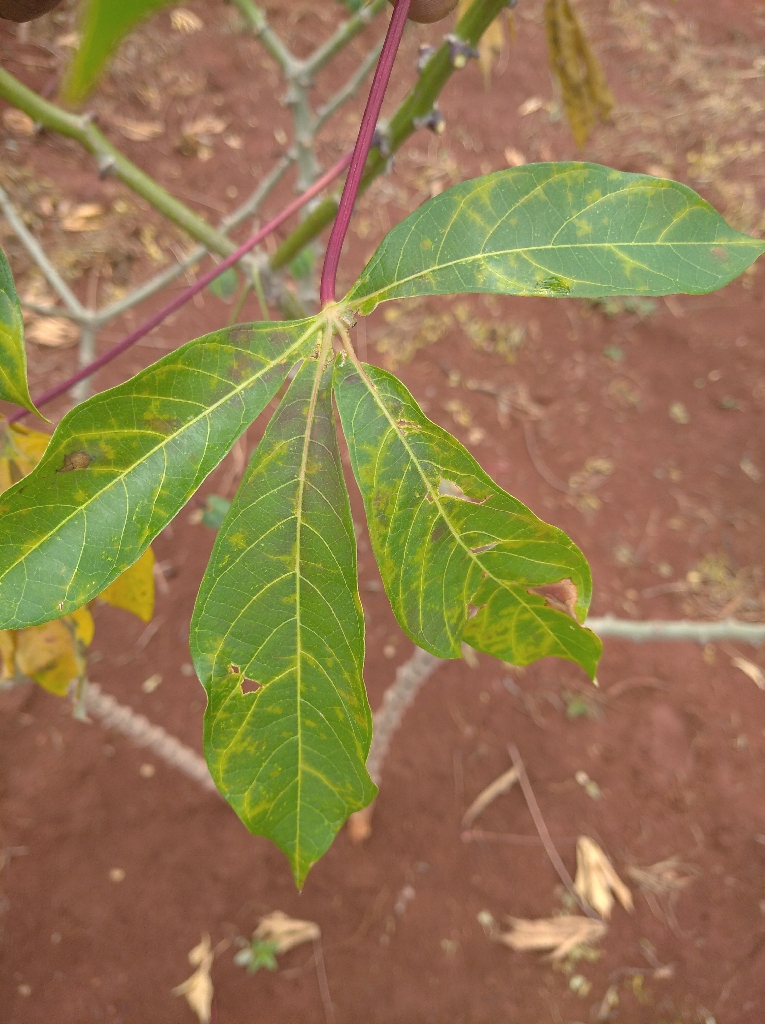
Label: cassava brown streak disease (cbsd)